Gerhard Wanner

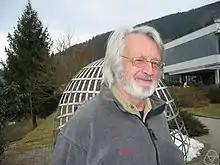
Gerhard Wanner, Oberwolfach 2006

Wanner grew up in Seefeld in Tirol and studied mathematics at the University of Innsbruck, where he received his doctorate in 1965 with advisor Wolfgang Gröbner and dissertation "Ein Beitrag zur numerischen Behandlung von Randwertproblemen gewöhnlicher Differentialgleichungen" (A contribution to the numerical treatment of boundary value problems of ordinary differential equations). He taught in Innsbruck and from 1973 at the University of Geneva.